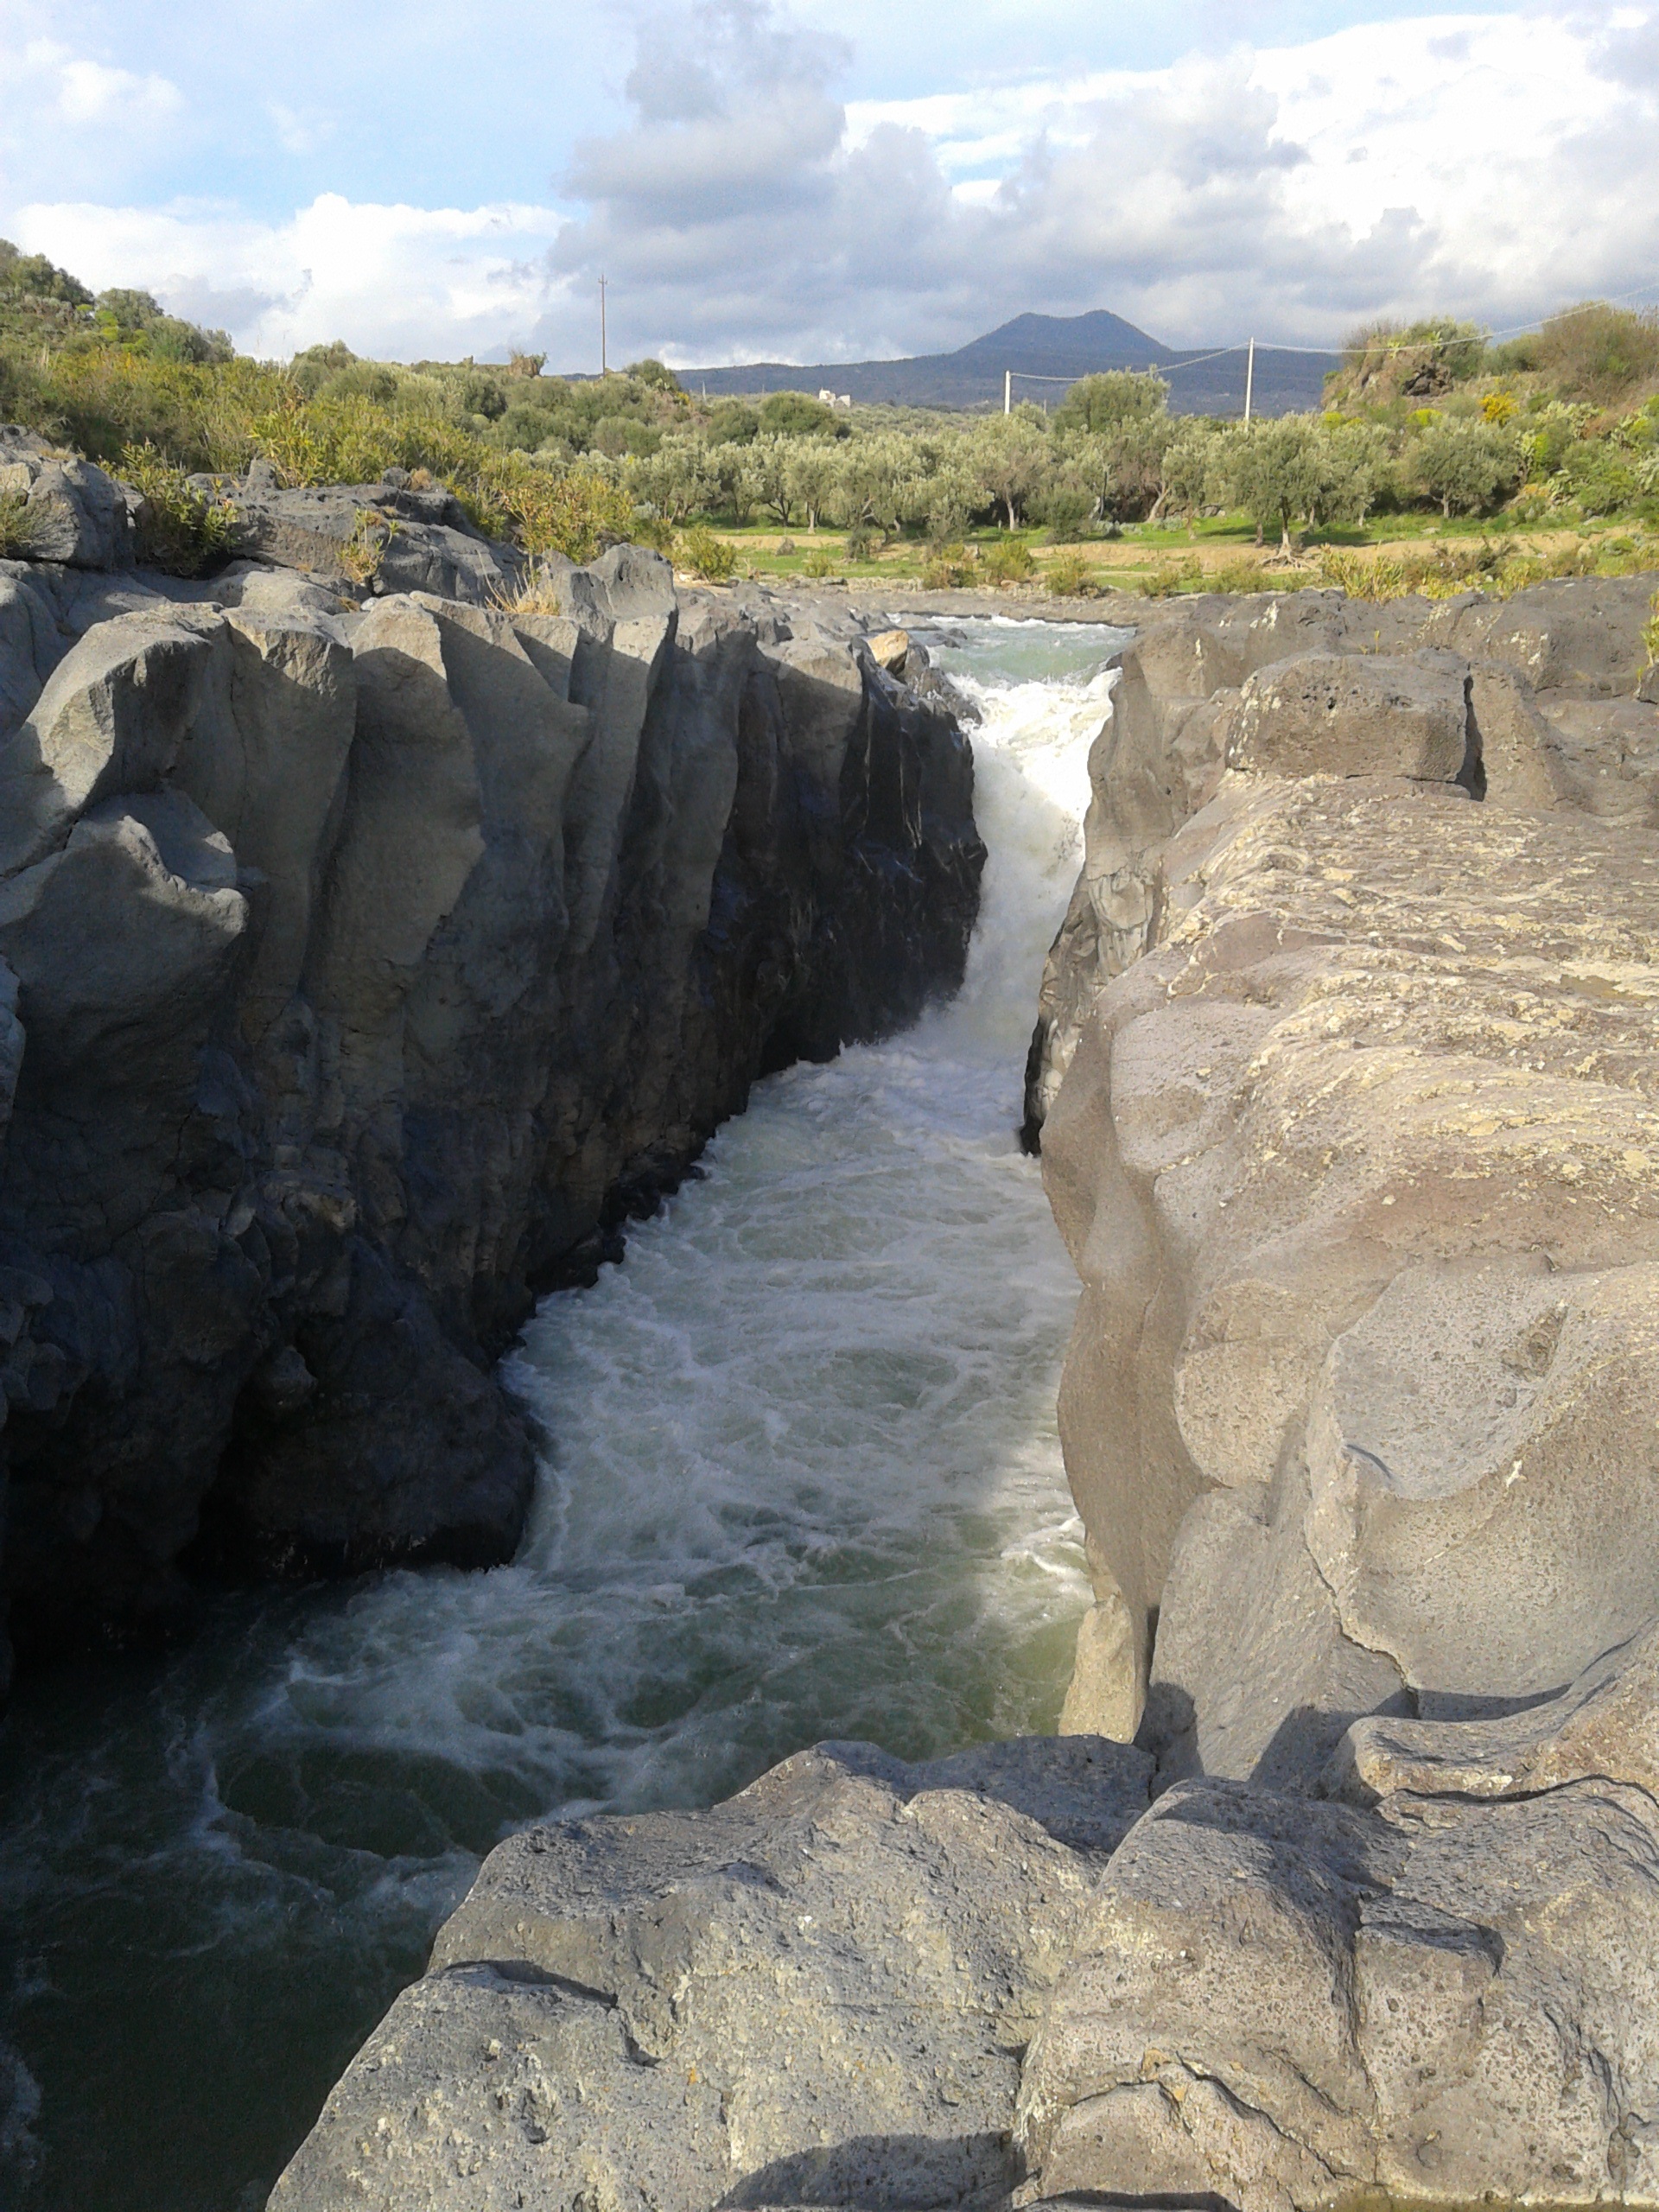
sea, coast, water, rock, valley, formation, cliff, canyon, terrain, material, geology, badlands, water feature, wadi, landform, geographical feature, simeto river, ponte dei saraceni, adrano